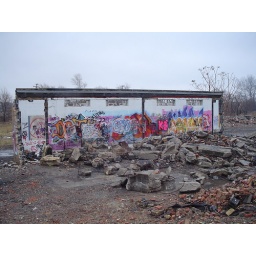
The last wall standing from the historic McMillan School in Detroit's Delray neighborhood (taken February 11, 2009)